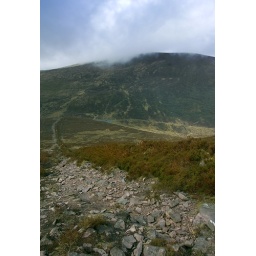
The ruined county wall between Waterford and Tipperary running up the slopes of Sugarloaf Hill with Knocknalougha in the background.